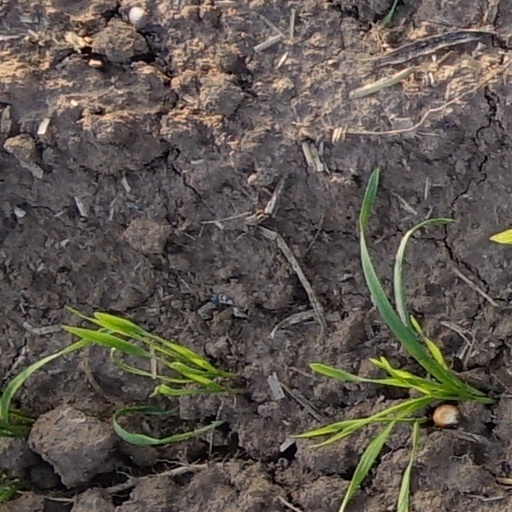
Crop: wheat